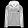
Label: Coat